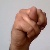
The image shows a hand gesture representing the letter 'N' in Indian Sign Language.